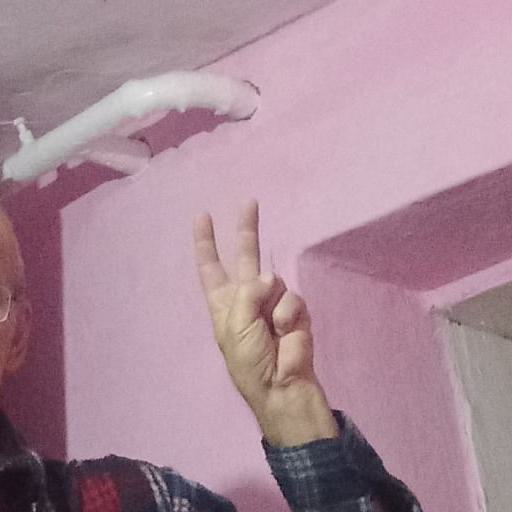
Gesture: peace